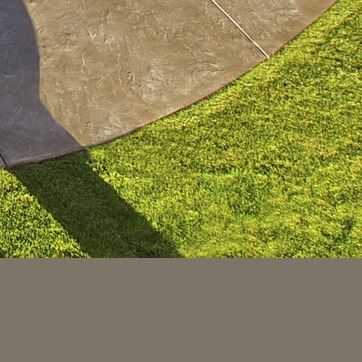
Material: foliage